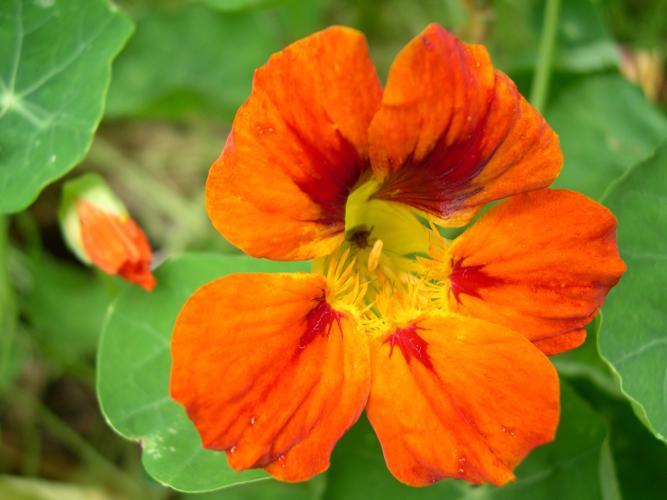
Label: watercress